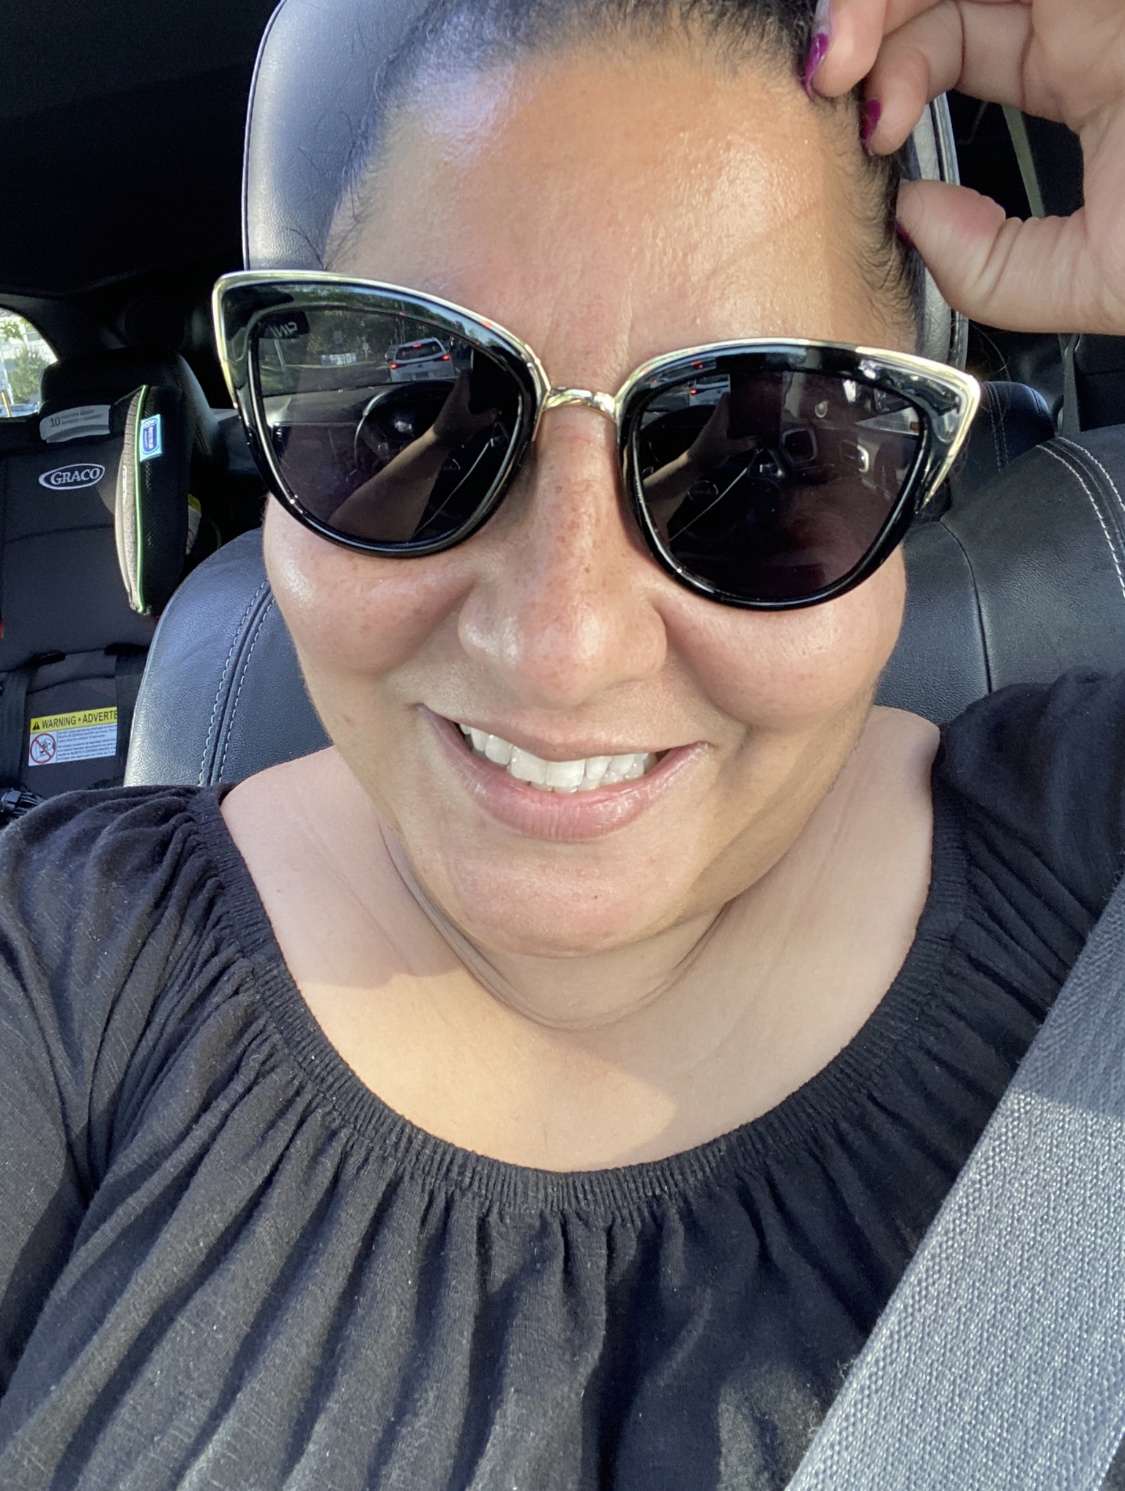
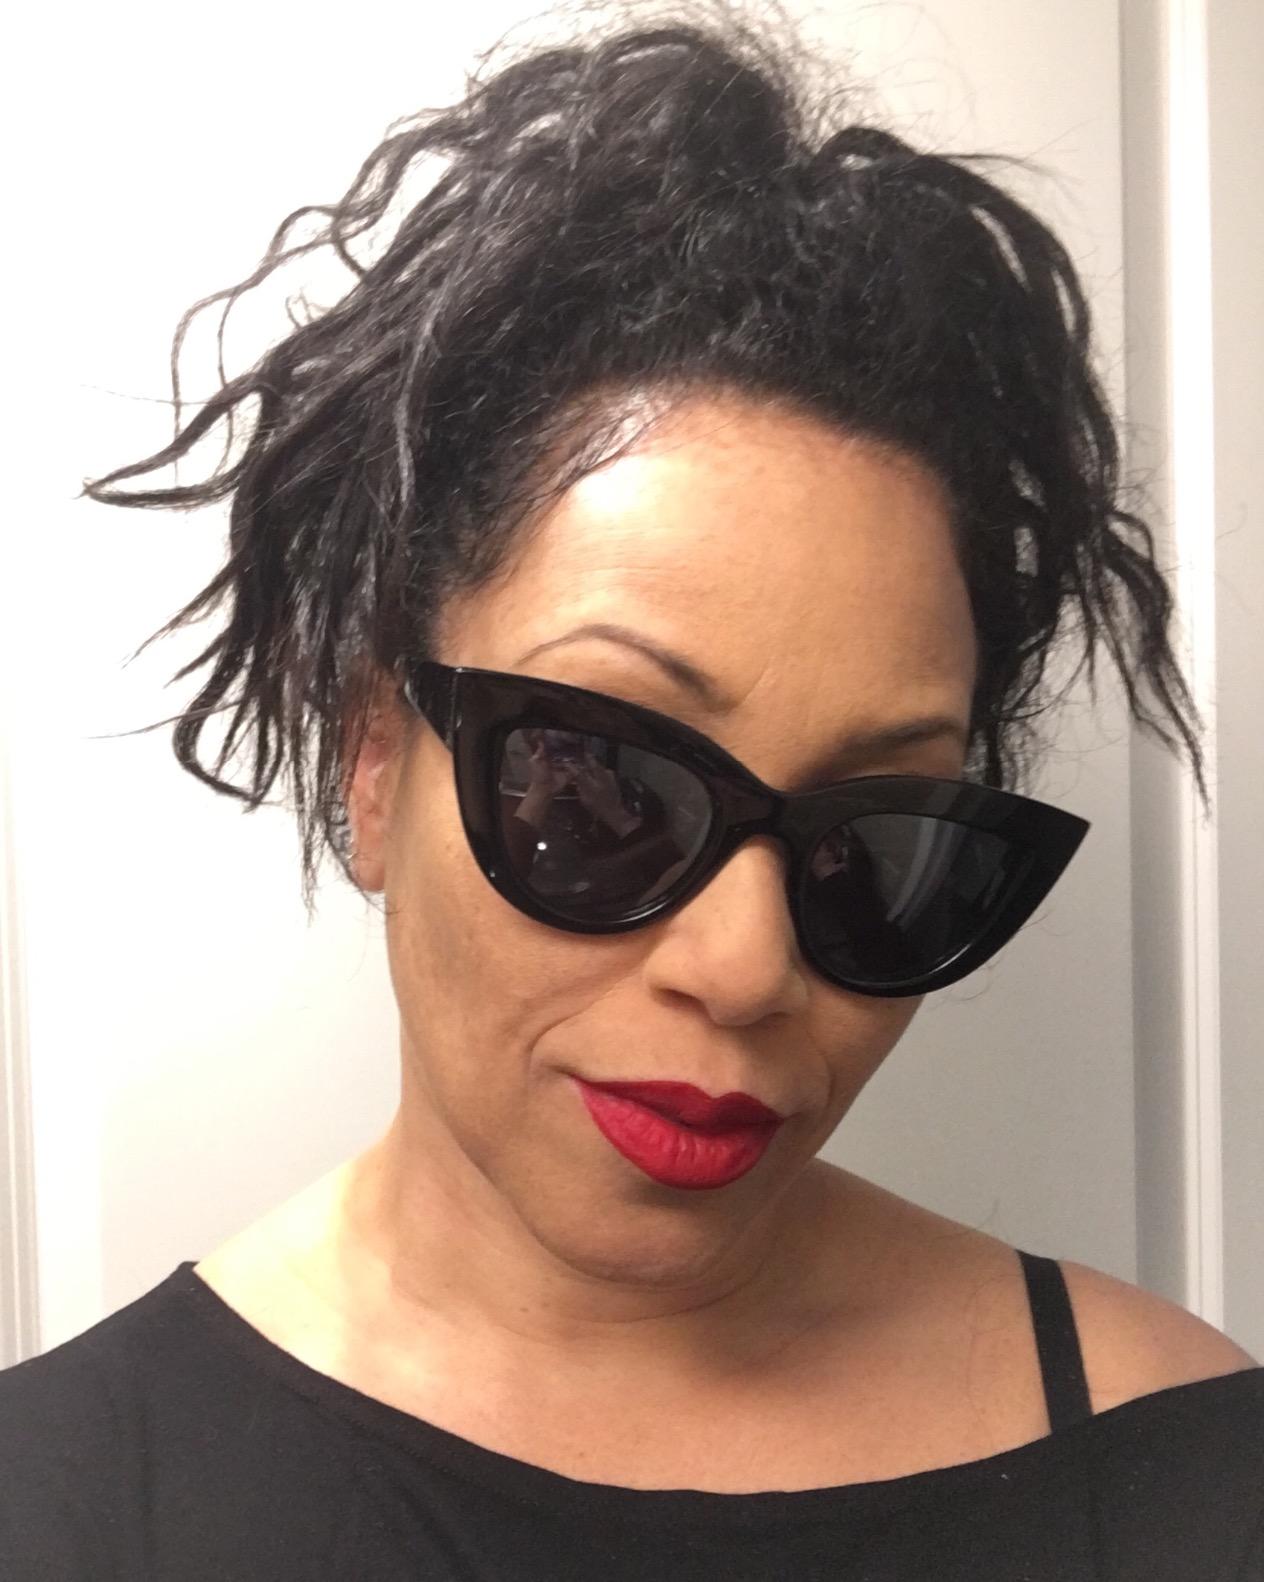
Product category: accessories_sunglasses
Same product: no